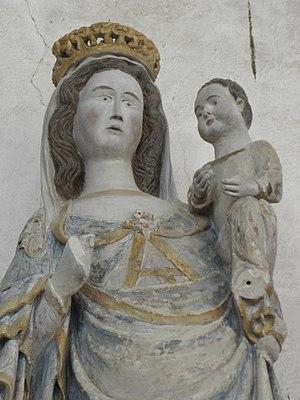
Église Saint-Jean de Béré à Châteaubriant (44). Intérieur. Statue de la Vierge à l'Enfant. Détail.